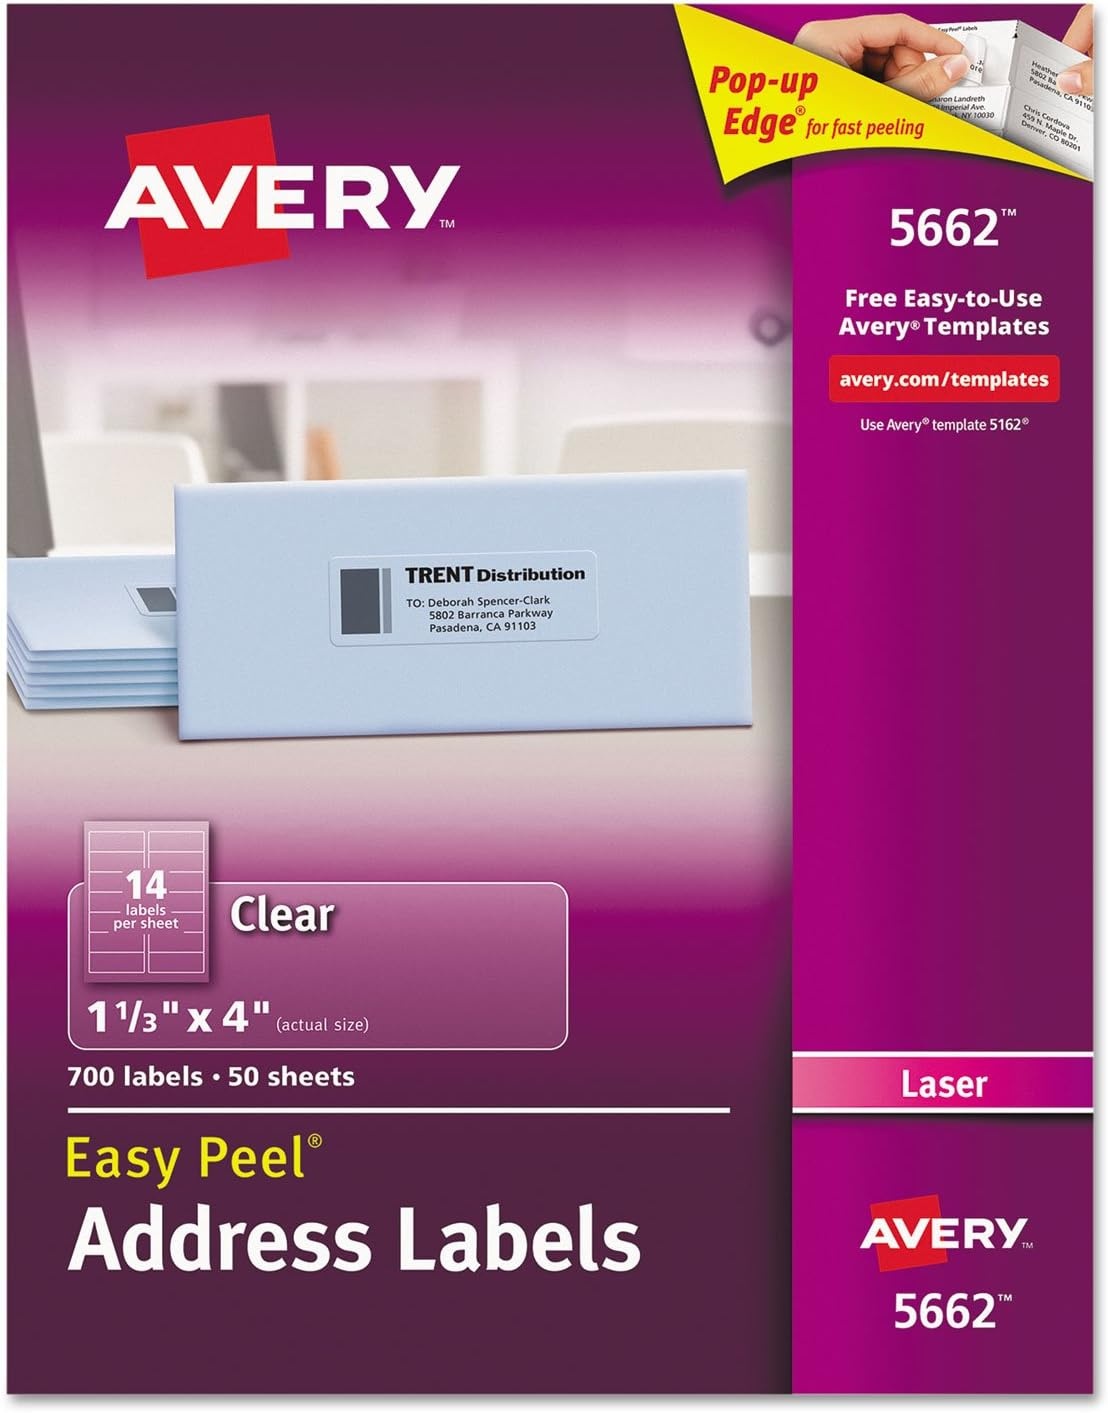
Matte Clear Easy Peel Mailing Labels w/ Sure Feed Technology, Laser Printers, 1.33 x 4, Clear, 14/Sheet, 50 Sheets/Box
Create labels with a professional, printed-on look. Perfect for special occasions. Labels virtually disappear on white and light colored surfaces. Labels with Sure Feed® technology are designed for a reliable feed through your printer. Bend the unique Easy Peel® label sheet to expose the Pop-up Edge® for fast peeling; the sheet stays intact and goes back to flat. Easy to customize with free templates from Avery® Design & Print. 8.5" x 11" sheets. Sure Feed technology helps deliver a reliable feed through your printer to avoid misalignments and jams. Matte clear labels blend into white surfaces for a printed-on look. Peel and apply labels quickly with Easy Peel label technology; fold the sheet back to display the Pop-Up Edge for convenient peeling. Permanent adhesive stays secure on a variety of surfaces including envelopes, plastic, cardboard, plastic, metal and glass. Clear labels are perfect for personalizing envelopes, greeting cards, invitations and more with free templates at avery.com/templates. 8.5" x 11" sheets.
Brand: Avery®
Category: Office Supplies > General Office Supplies > Labels & Tags > Address Labels